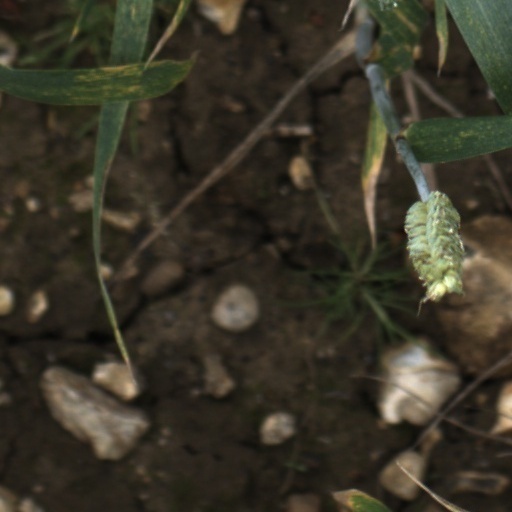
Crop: wheat